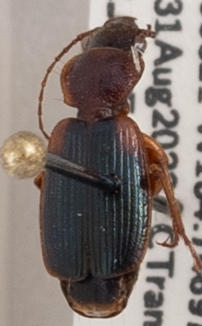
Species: Cymindis planipennis
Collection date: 2022-08-31
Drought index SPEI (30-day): -1.22
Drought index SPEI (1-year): -1.69
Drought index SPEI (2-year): -1.13